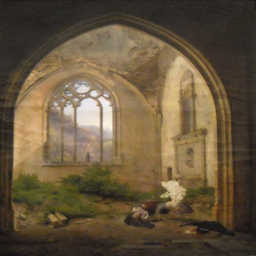
visual artist , scene in a ruined chapel